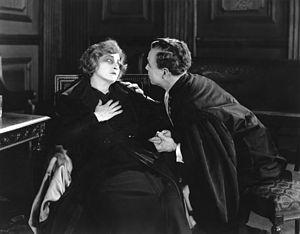
Devereaux 'Dev' Jennings, né le 22 septembre 1884 en Utah, mort le 12 mars 1952 à Los Angeles — Quartier d'Hollywood, est un directeur de la photographie et technicien des effets visuels américain.
La femme X... est un film muet américain réalisé par Frank Lloyd, sorti en 1920.